Jean Delville

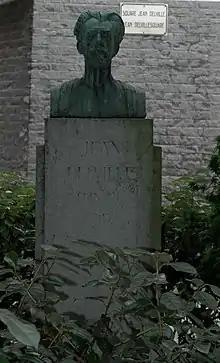
Memorial bust of Jean Delville, Avenue Sept Bonniers, Brussels, Belgium

Delville remained a committed and passionate Theosophist until his death in 1953 and he maintained in one of his biographies that this always formed the foundation to this moral and artistic perspective throughout his later life. Regarding this important aspect of his intellectual and spiritual life, he wrote in 1944: